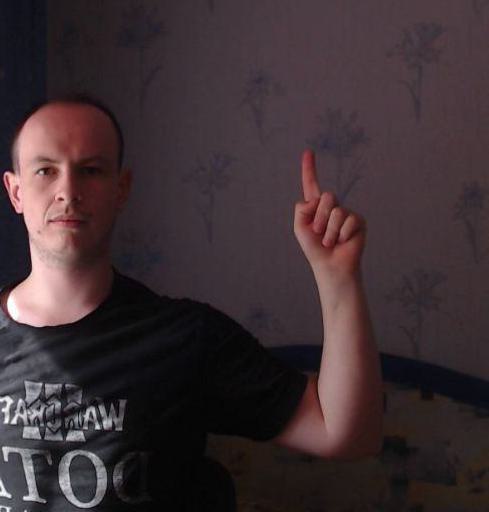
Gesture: one